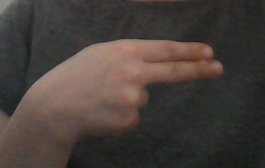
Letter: ain